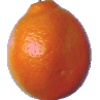
Label: Tangelo 1